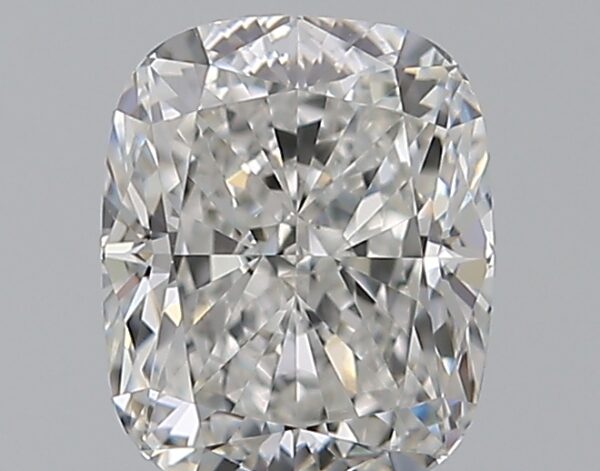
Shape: cushion
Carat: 1.01
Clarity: VS1
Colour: F
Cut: VG
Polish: EX
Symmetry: EX
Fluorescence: N
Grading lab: GIA
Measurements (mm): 6.24 x 5.11 x 3.66